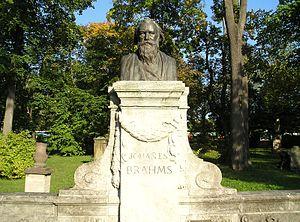
Fritz Steinbach est un chef d'orchestre et compositeur allemand dont le nom est particulièrement associé au compositeur Johannes Brahms.
Le mémorial Brahms dans la ville allemande d'art et de culture de Meiningen est dédié au compositeur et chef d'orchestre Johannes Brahms et a été inauguré en 1899.